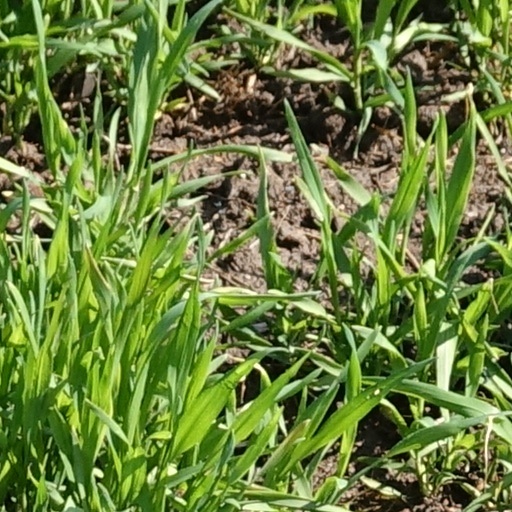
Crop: wheat